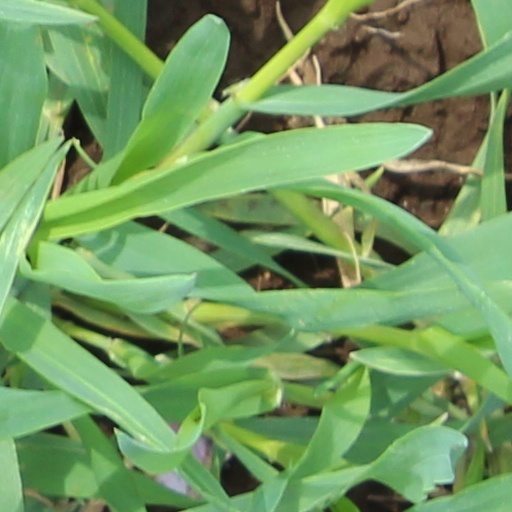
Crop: wheat